Lateral grey column

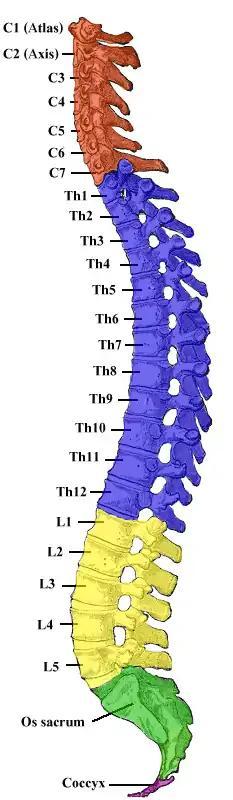
The four main divisions of the spinal column, from top to bottom: cervical, thoracic, lumbar, and sacral

The lateral grey column (lateral column, lateral cornu, lateral horn of spinal cord, intermediolateral column) is one of the three grey columns of the spinal cord (which give the shape of a butterfly); the others being the anterior and posterior grey columns. The lateral grey column is primarily involved with activity in the sympathetic division of the autonomic motor system. It projects to the side as a triangular field in the thoracic and upper lumbar regions (specifically T1-L2) of the postero-lateral part of the anterior grey column.